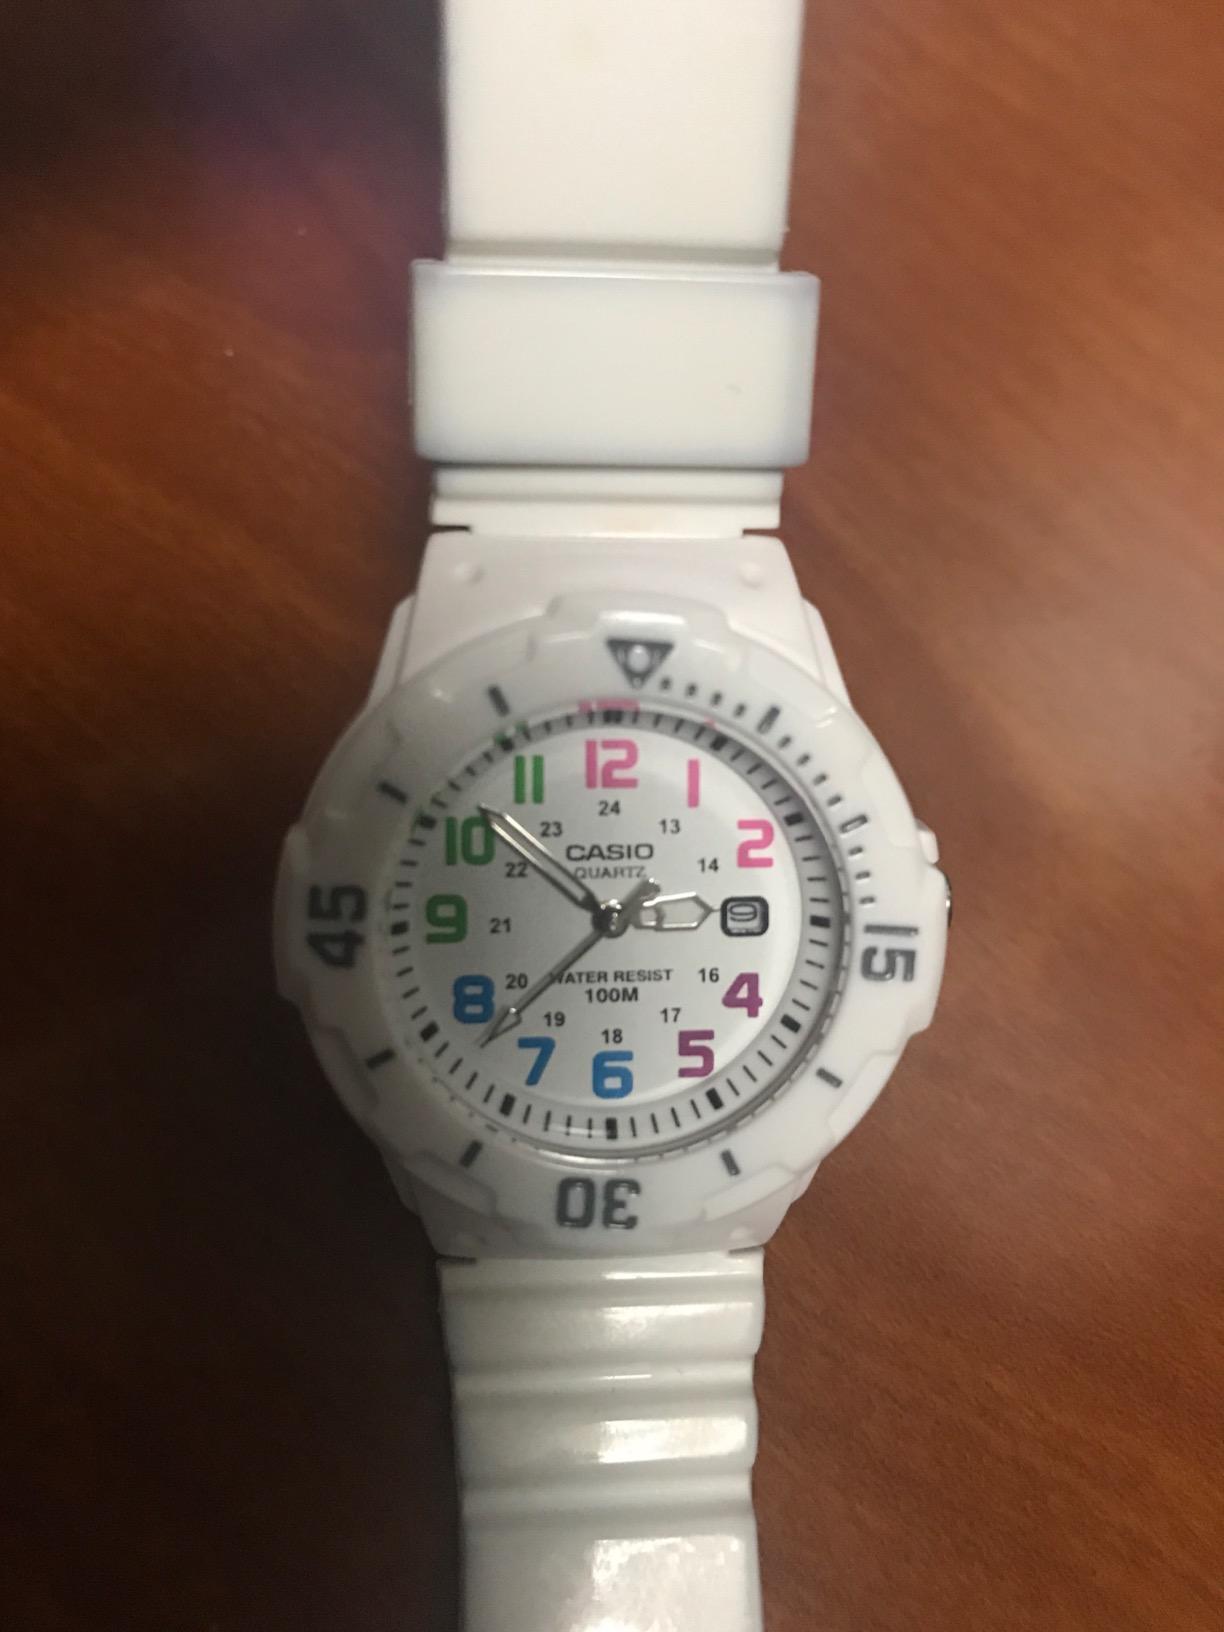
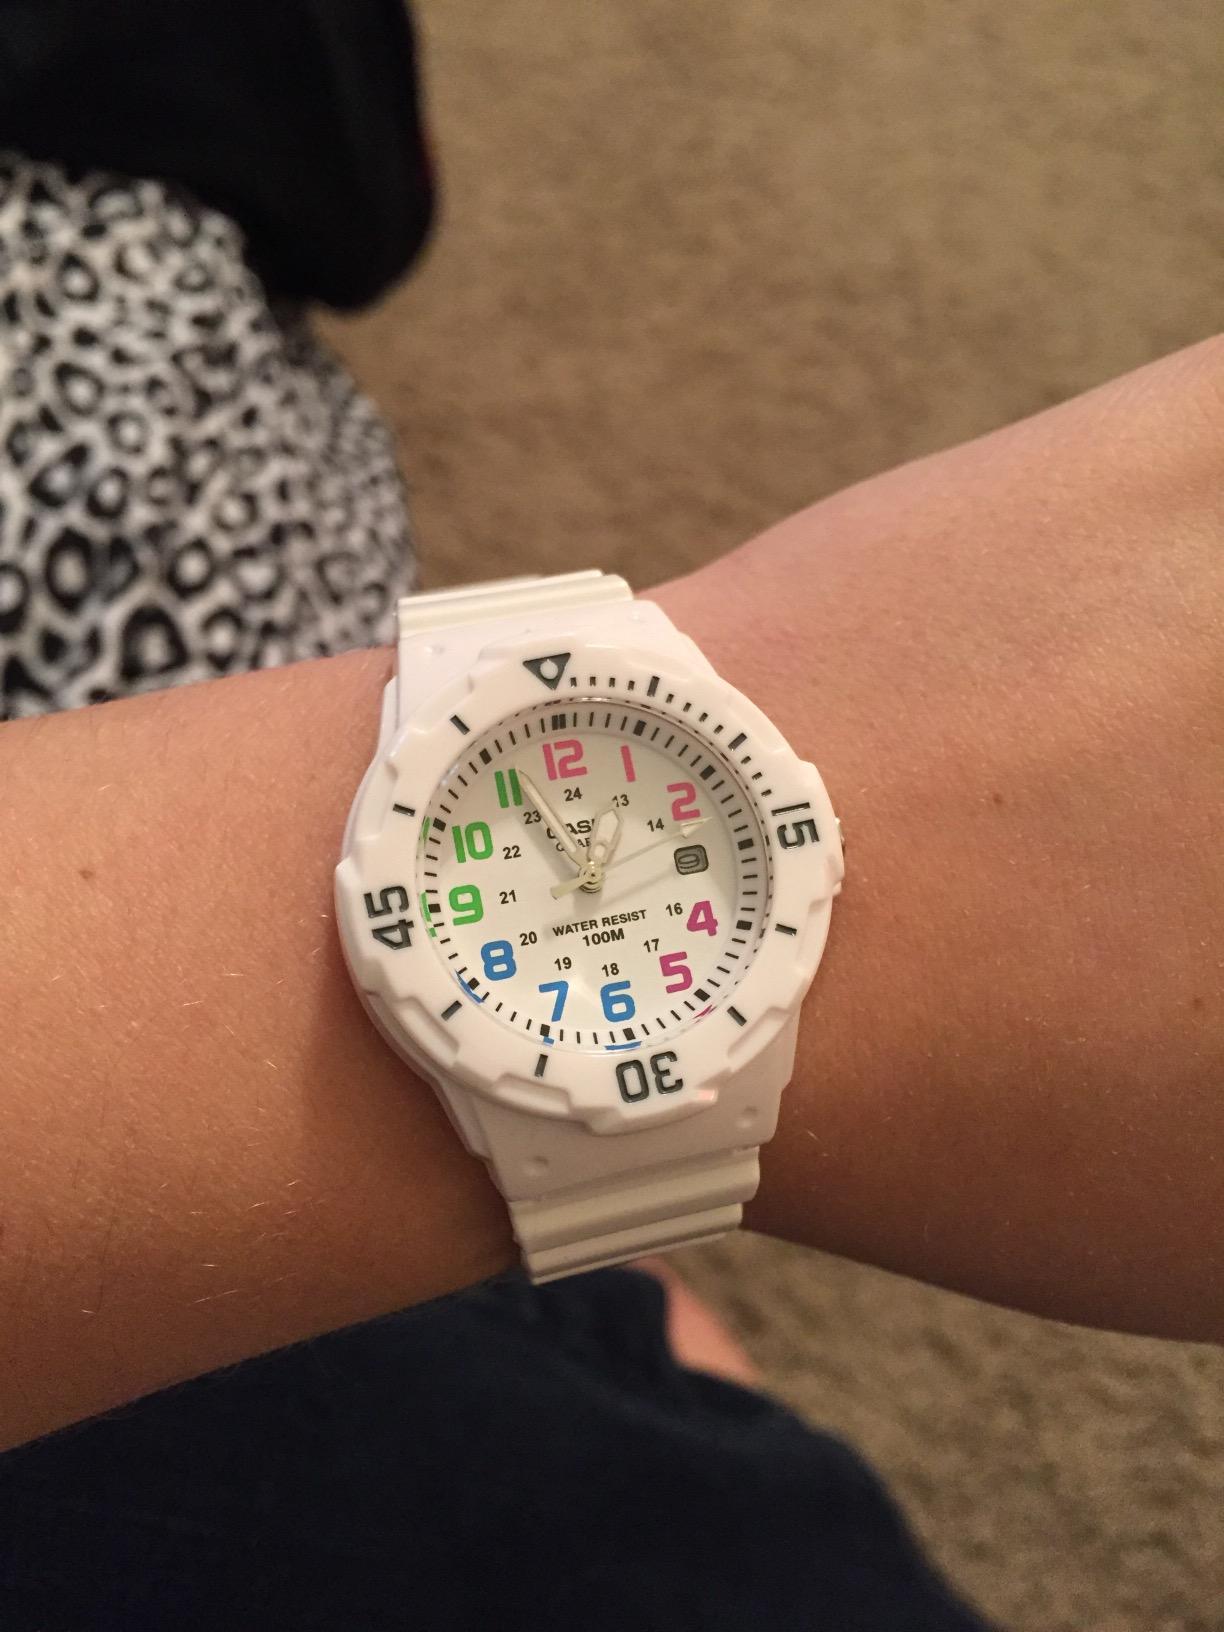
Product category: accessories_watch
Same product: yes